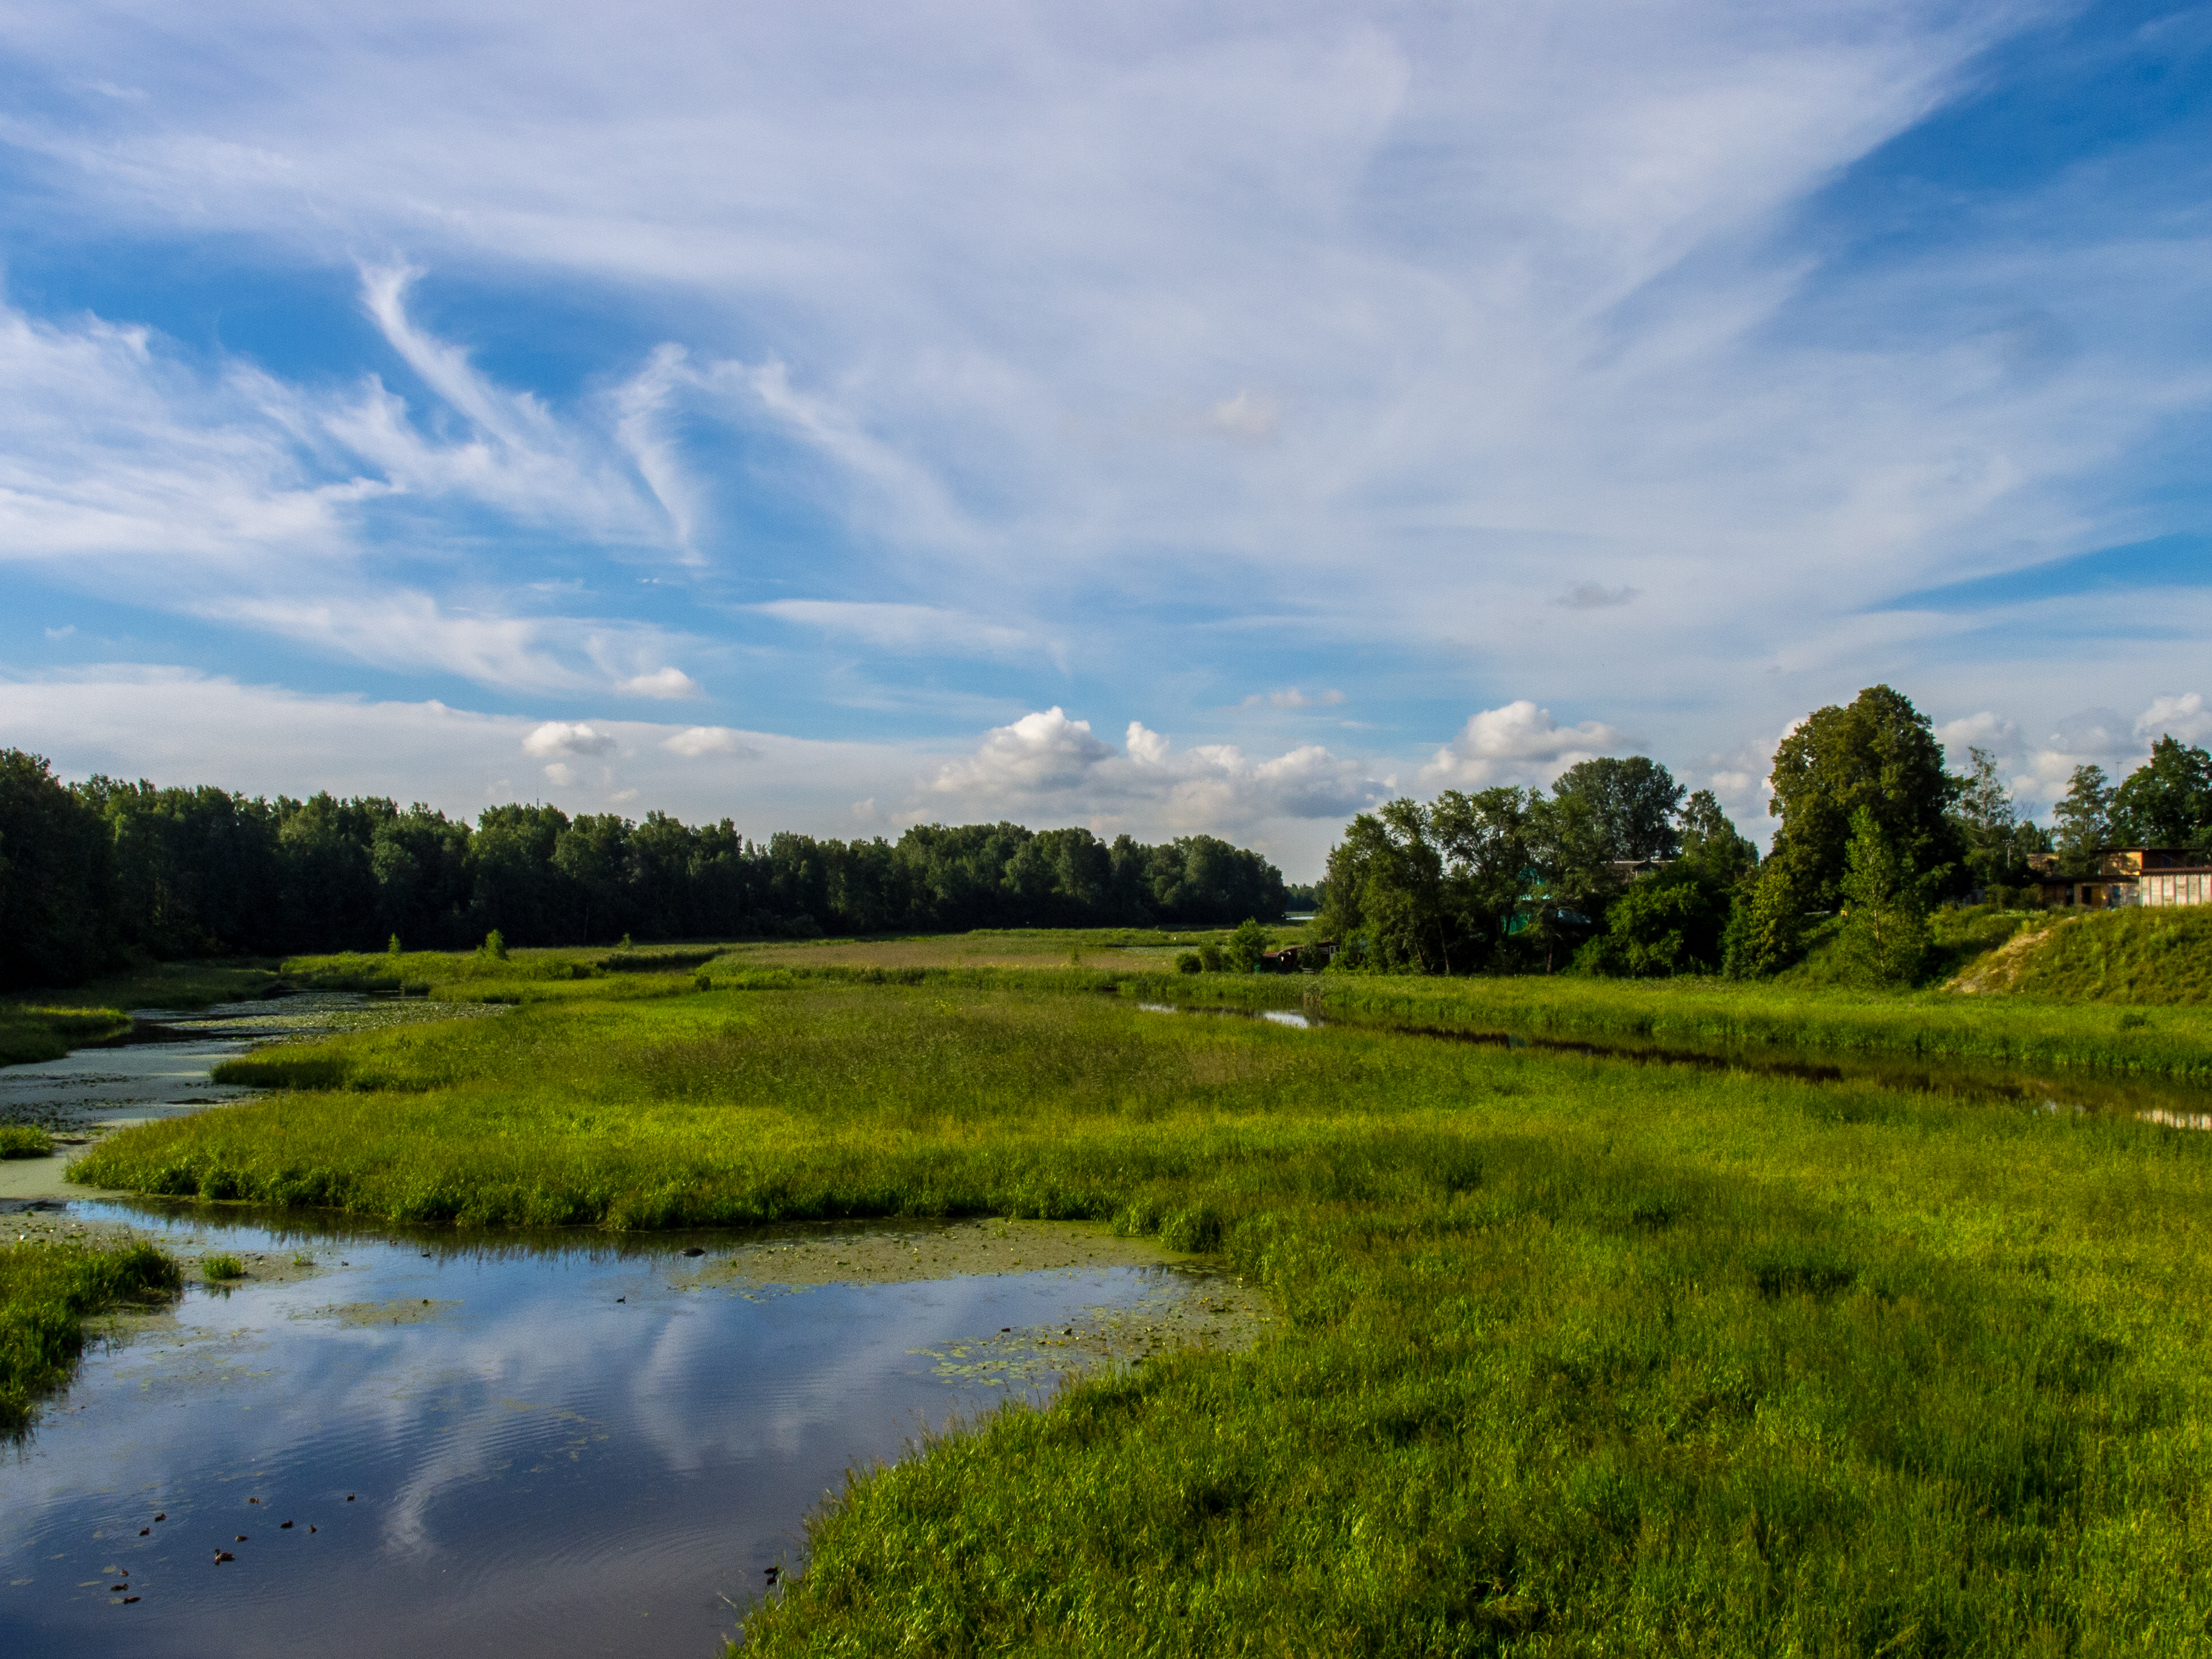
natural, natural landscape, nature, sky, natural environment, grassland, green, water, nature reserve, river, marsh, cloud, water resources, meadow, pasture, reflection, grass, wetland, floodplain, watercourse, fen, daytime, wilderness, tree, bank, rural area, landscape, salt marsh, field, tidal marsh, plain, grass family, pond, waterway, land lot, bog, polder, lake, wildlife, cumulus, plant, prairie, stream, fluvial landforms of streams, Freshwater marsh, lacustrine plain, meteorological phenomenon, farm, national park, creek, hill, riparian zone, mountain, forest